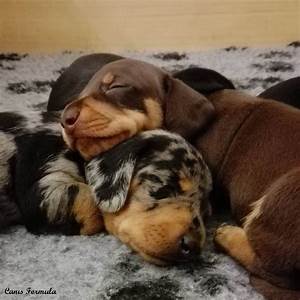
Label: cane